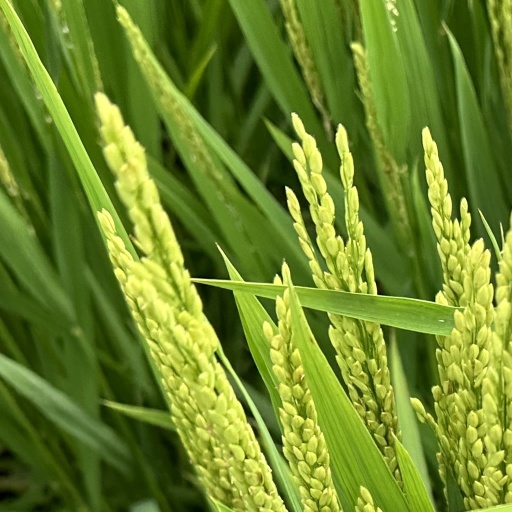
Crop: rice